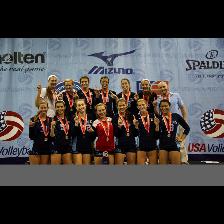
Label: Human